Aleksey Kuznetsov (guitarist)

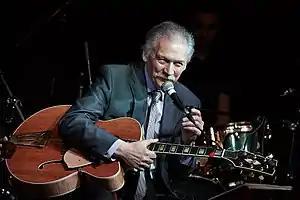
Aleksey Kuznetsov

Aleksey Kuznetsov (6 September 1941, Chelyabinsk) is a Russian guitarist, composer, and guitar pedagogue. Mainly known as a jazz guitarist on the international stage, he has also worked as a classical musician. He is the author of "Iz praktiki dzhazovogo gitarista" ("From the practice of a jazz guitarist"; 1993), an instructional book for aspiring jazz guitarists.